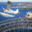
Label: airplane